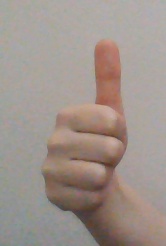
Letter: aleff